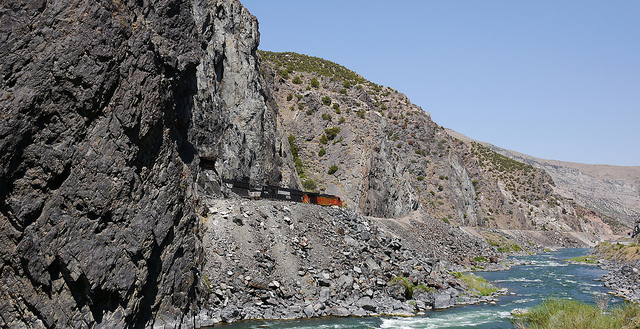
user: Given an image and a question. Answer the question in a short answer. Question: The mountain is made from what material? Short Answer:
assistant: rock